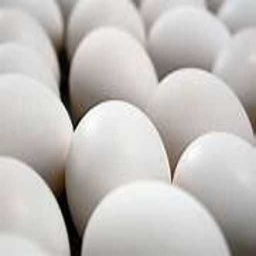
Label: eggshells